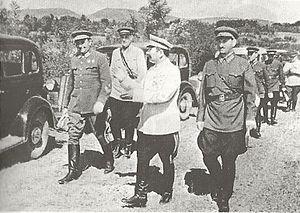
Semion Mikhaïlovitch Boudienny ou Boudionny, né en 1883 et mort en 1973, fut l'un des principaux chefs de la cavalerie rouge pendant la guerre civile russe et l'un des premiers maréchaux de l'Union soviétique.
Mikhaïl Grigorievitch Iefremov né le 22 février 1897 à Tarusa et mort le 19 avril 1942, est un commandant militaire soviétique.